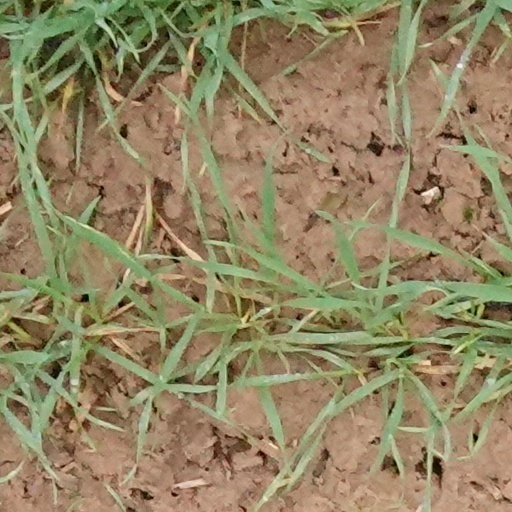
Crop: wheat